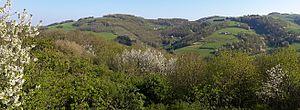
Vue vers Les Ravières depuis les Hautes Bruyères.
Rontalon est une commune française, située dans le département du Rhône en région Auvergne-Rhône-Alpes.